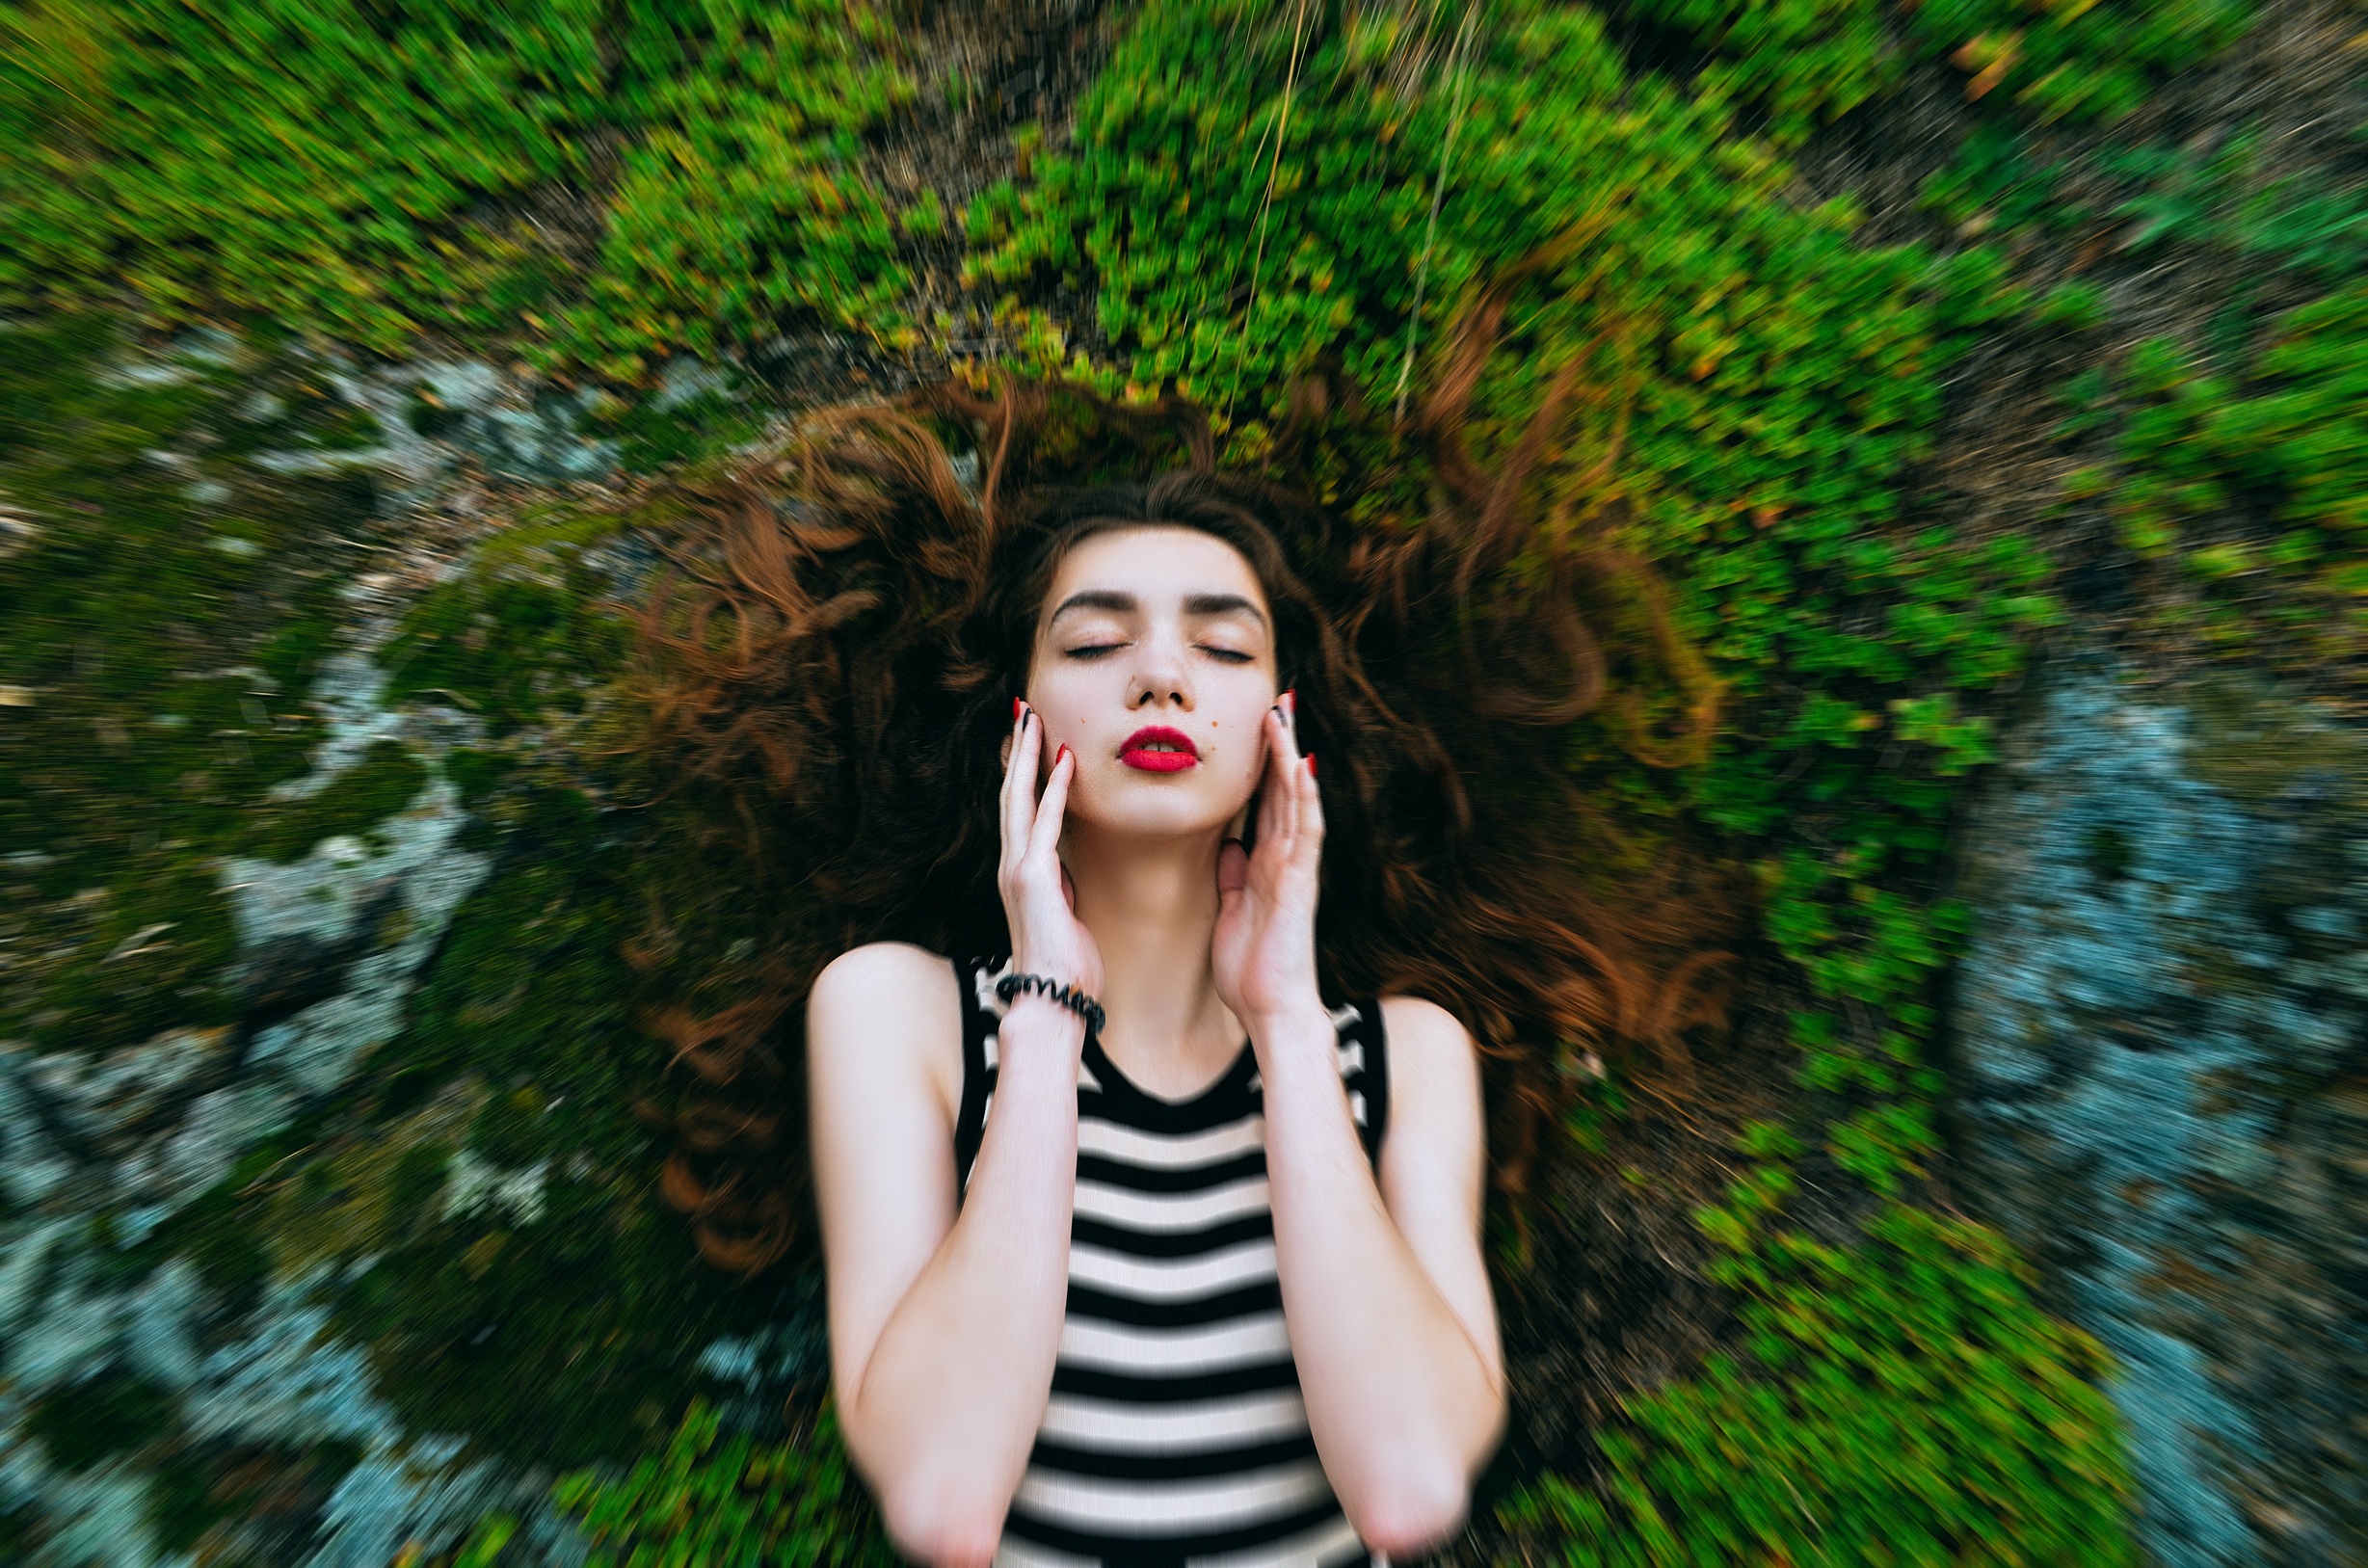
tree, nature, forest, grass, person, girl, woman, hair, photography, flower, view, summer, female, portrait, model, spring, green, jungle, autumn, fashion, blue, modern, season, hairstyle, long hair, eyes, dress, bright, photograph, beauty, beautiful, pretty, dark background, emotion, photo shoot, facial expressions, neformal, girl with eyes closed, portrait photography